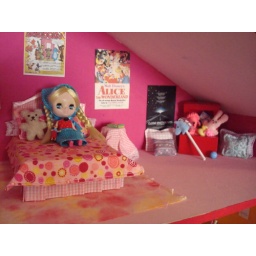
doll bedroom (toy box in corner)